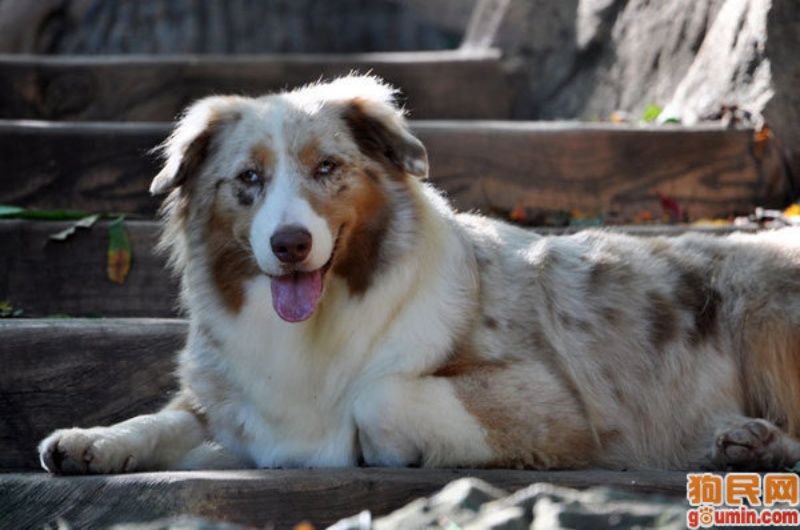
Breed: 245-n000098-Australian_Shepherd